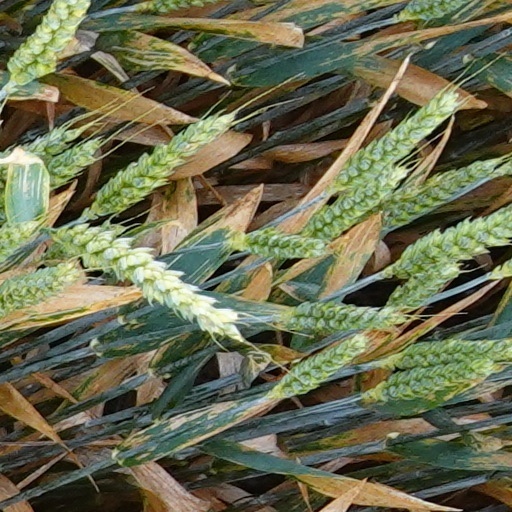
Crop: wheat